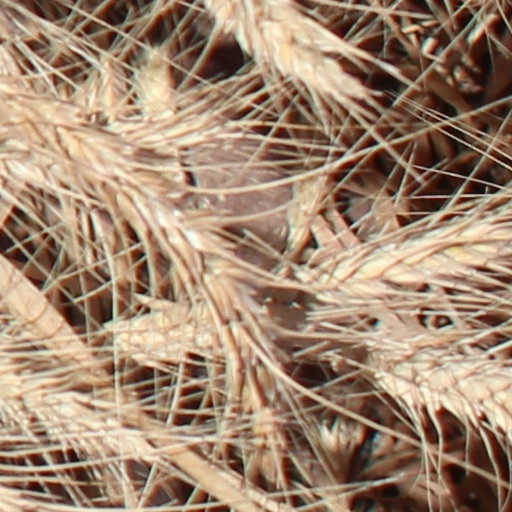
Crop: wheat